Attilio Pavesi

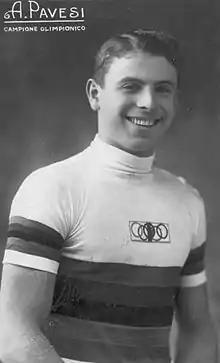
Pavesi in 1931

Attilio Pavesi (1 October 1910 – 2 August 2011) was an Italian cyclist who won the individual and team road races at the 1932 Summer Olympics. The same year he placed second in the Giro di Sicilia, and in 1933–35 rode as professional, but with no success.